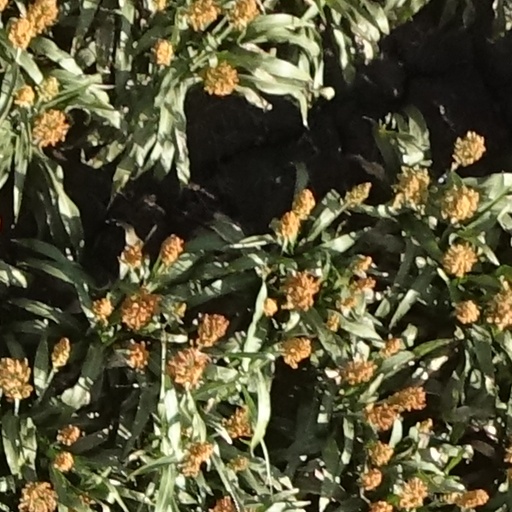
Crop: sorghum